Psychopath (1968 film)

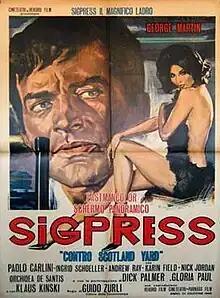
Italian film poster for "Psychopath"

Sigpress is a professional thief who steals jewels which he then returns to the owners in order to collect money as a reward. He is being tracked by Scotland Yard when he learns that the gem called the Eye of Allah is being escorted from London to Paris. On attempting to steal the jewel, he finds it's a fake which leads to his own investigation.